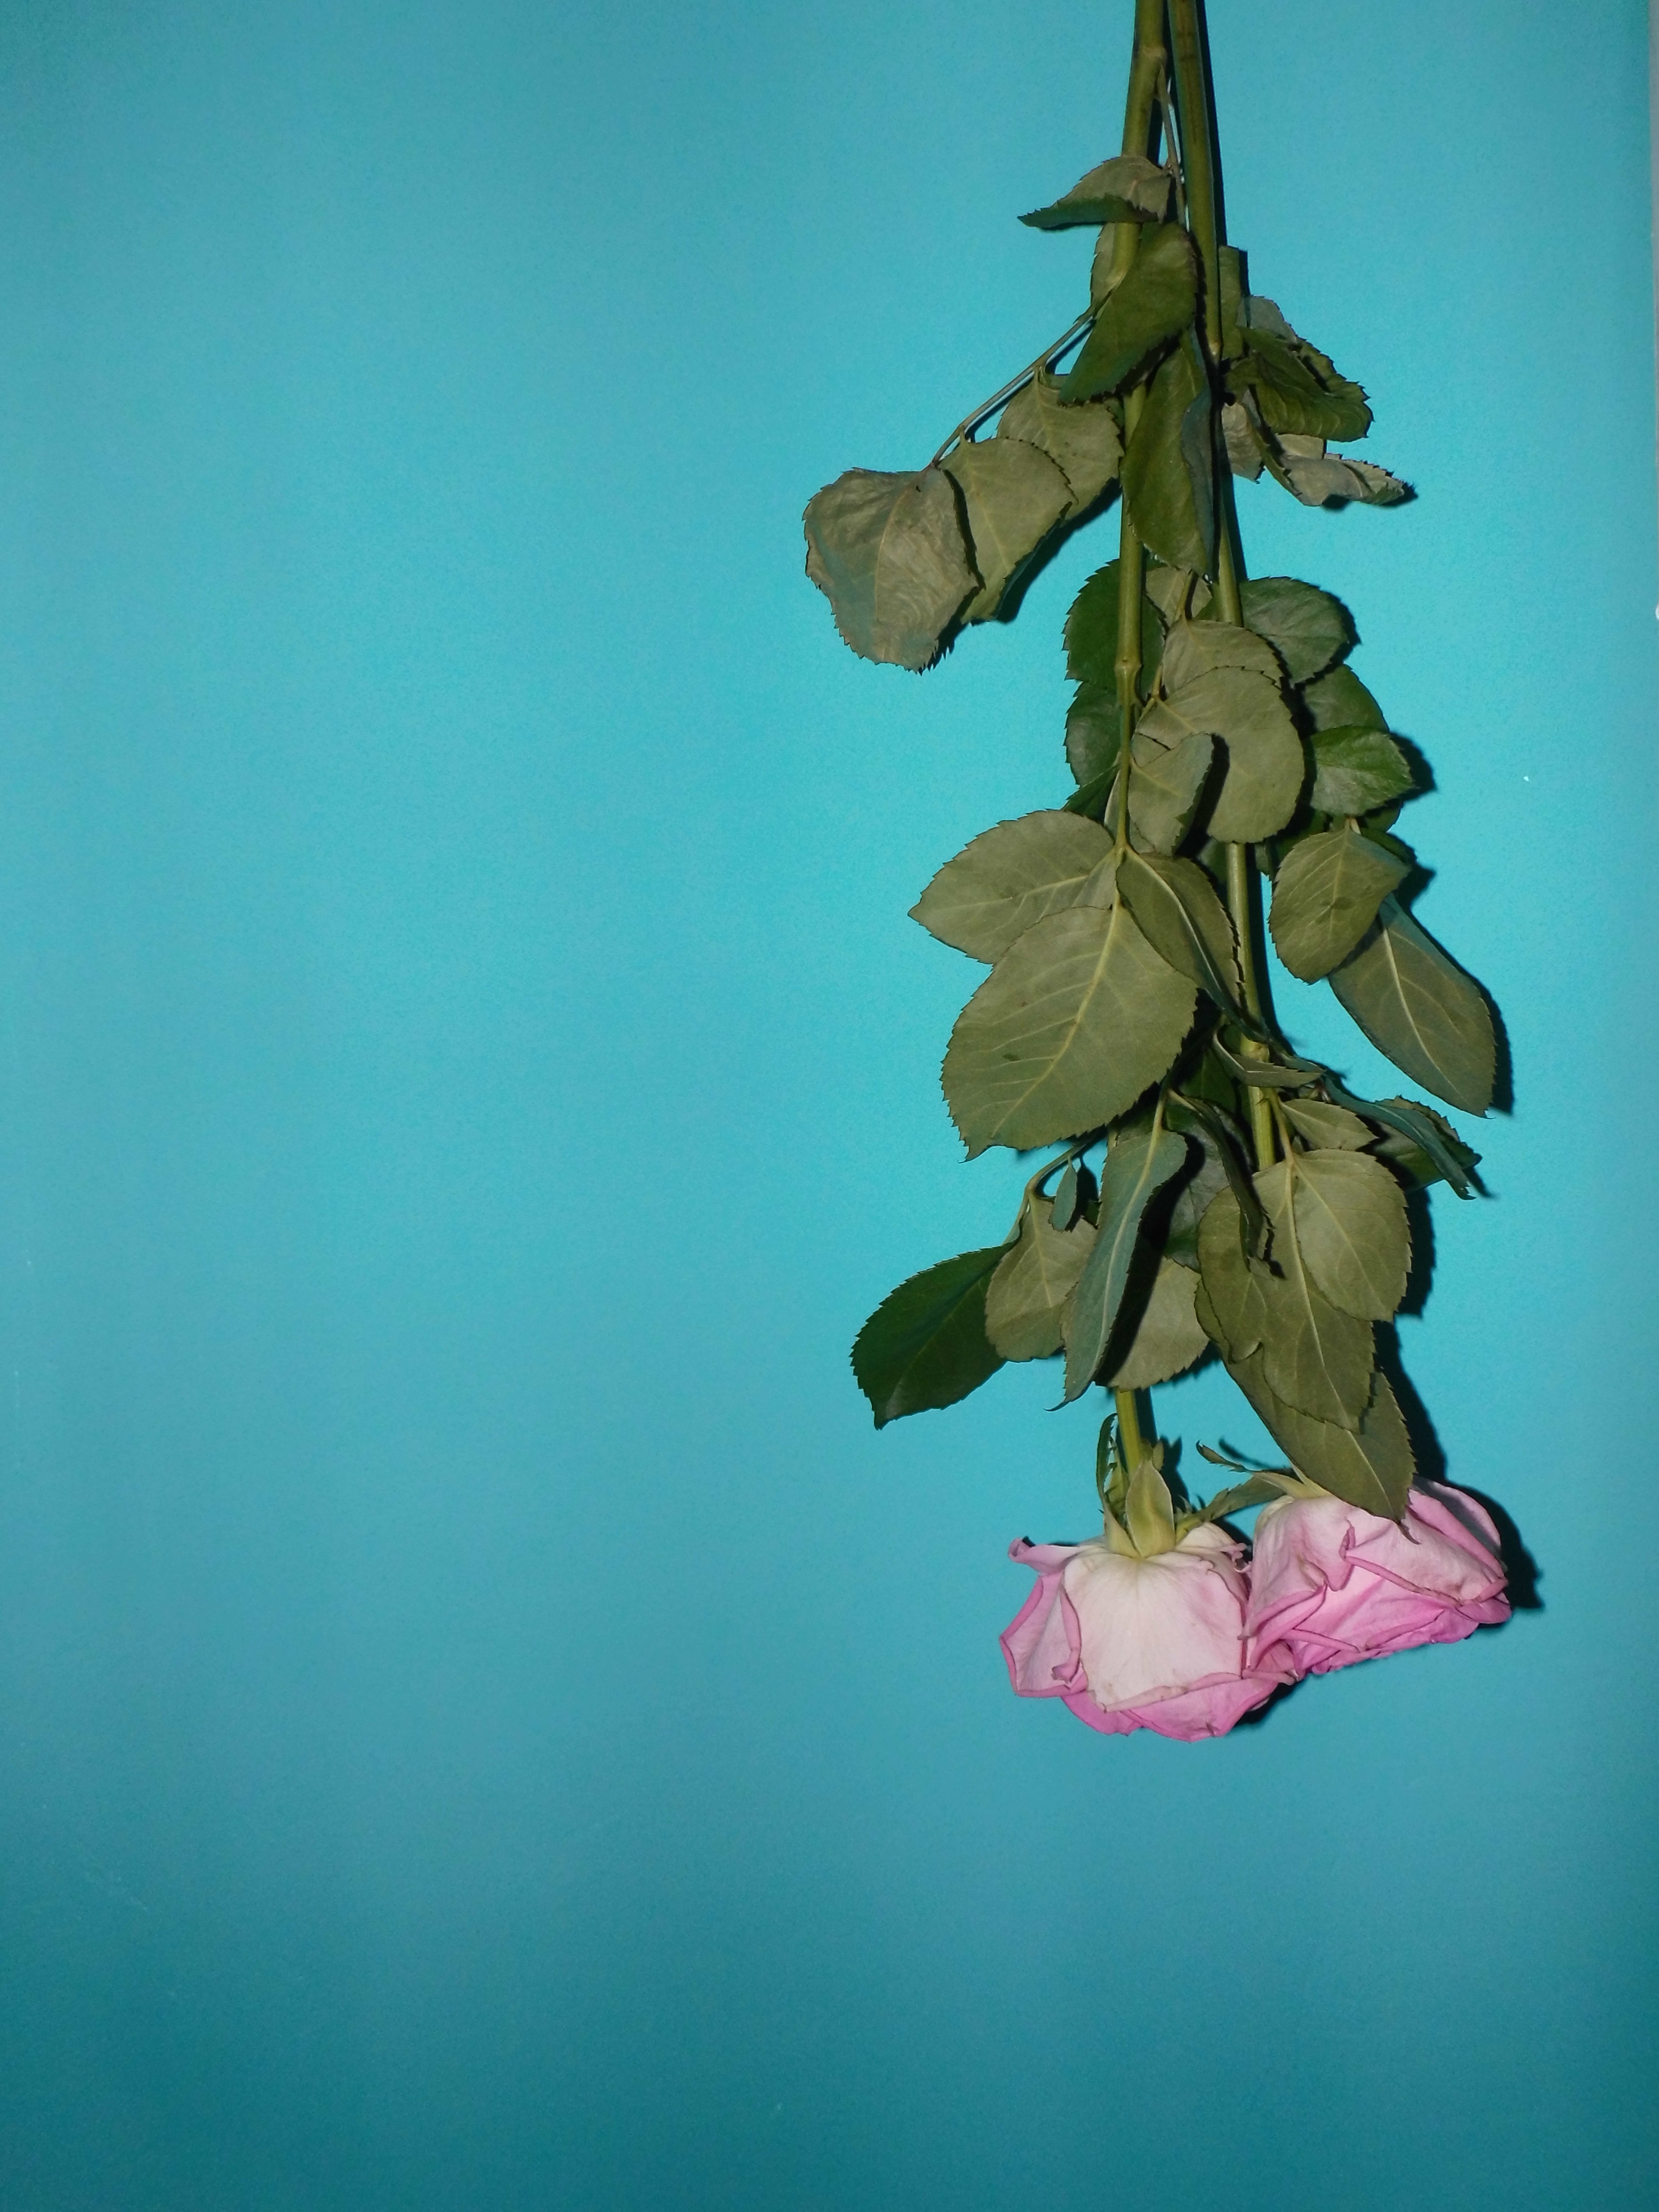
leaf, flower, green, color, blue, screenshot